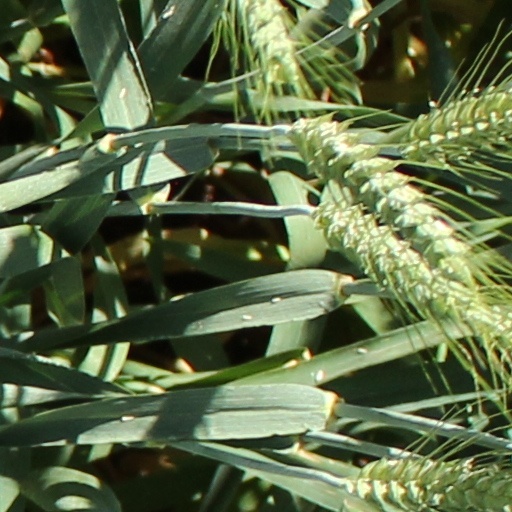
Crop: wheat